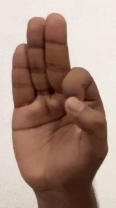
ASL sign: F